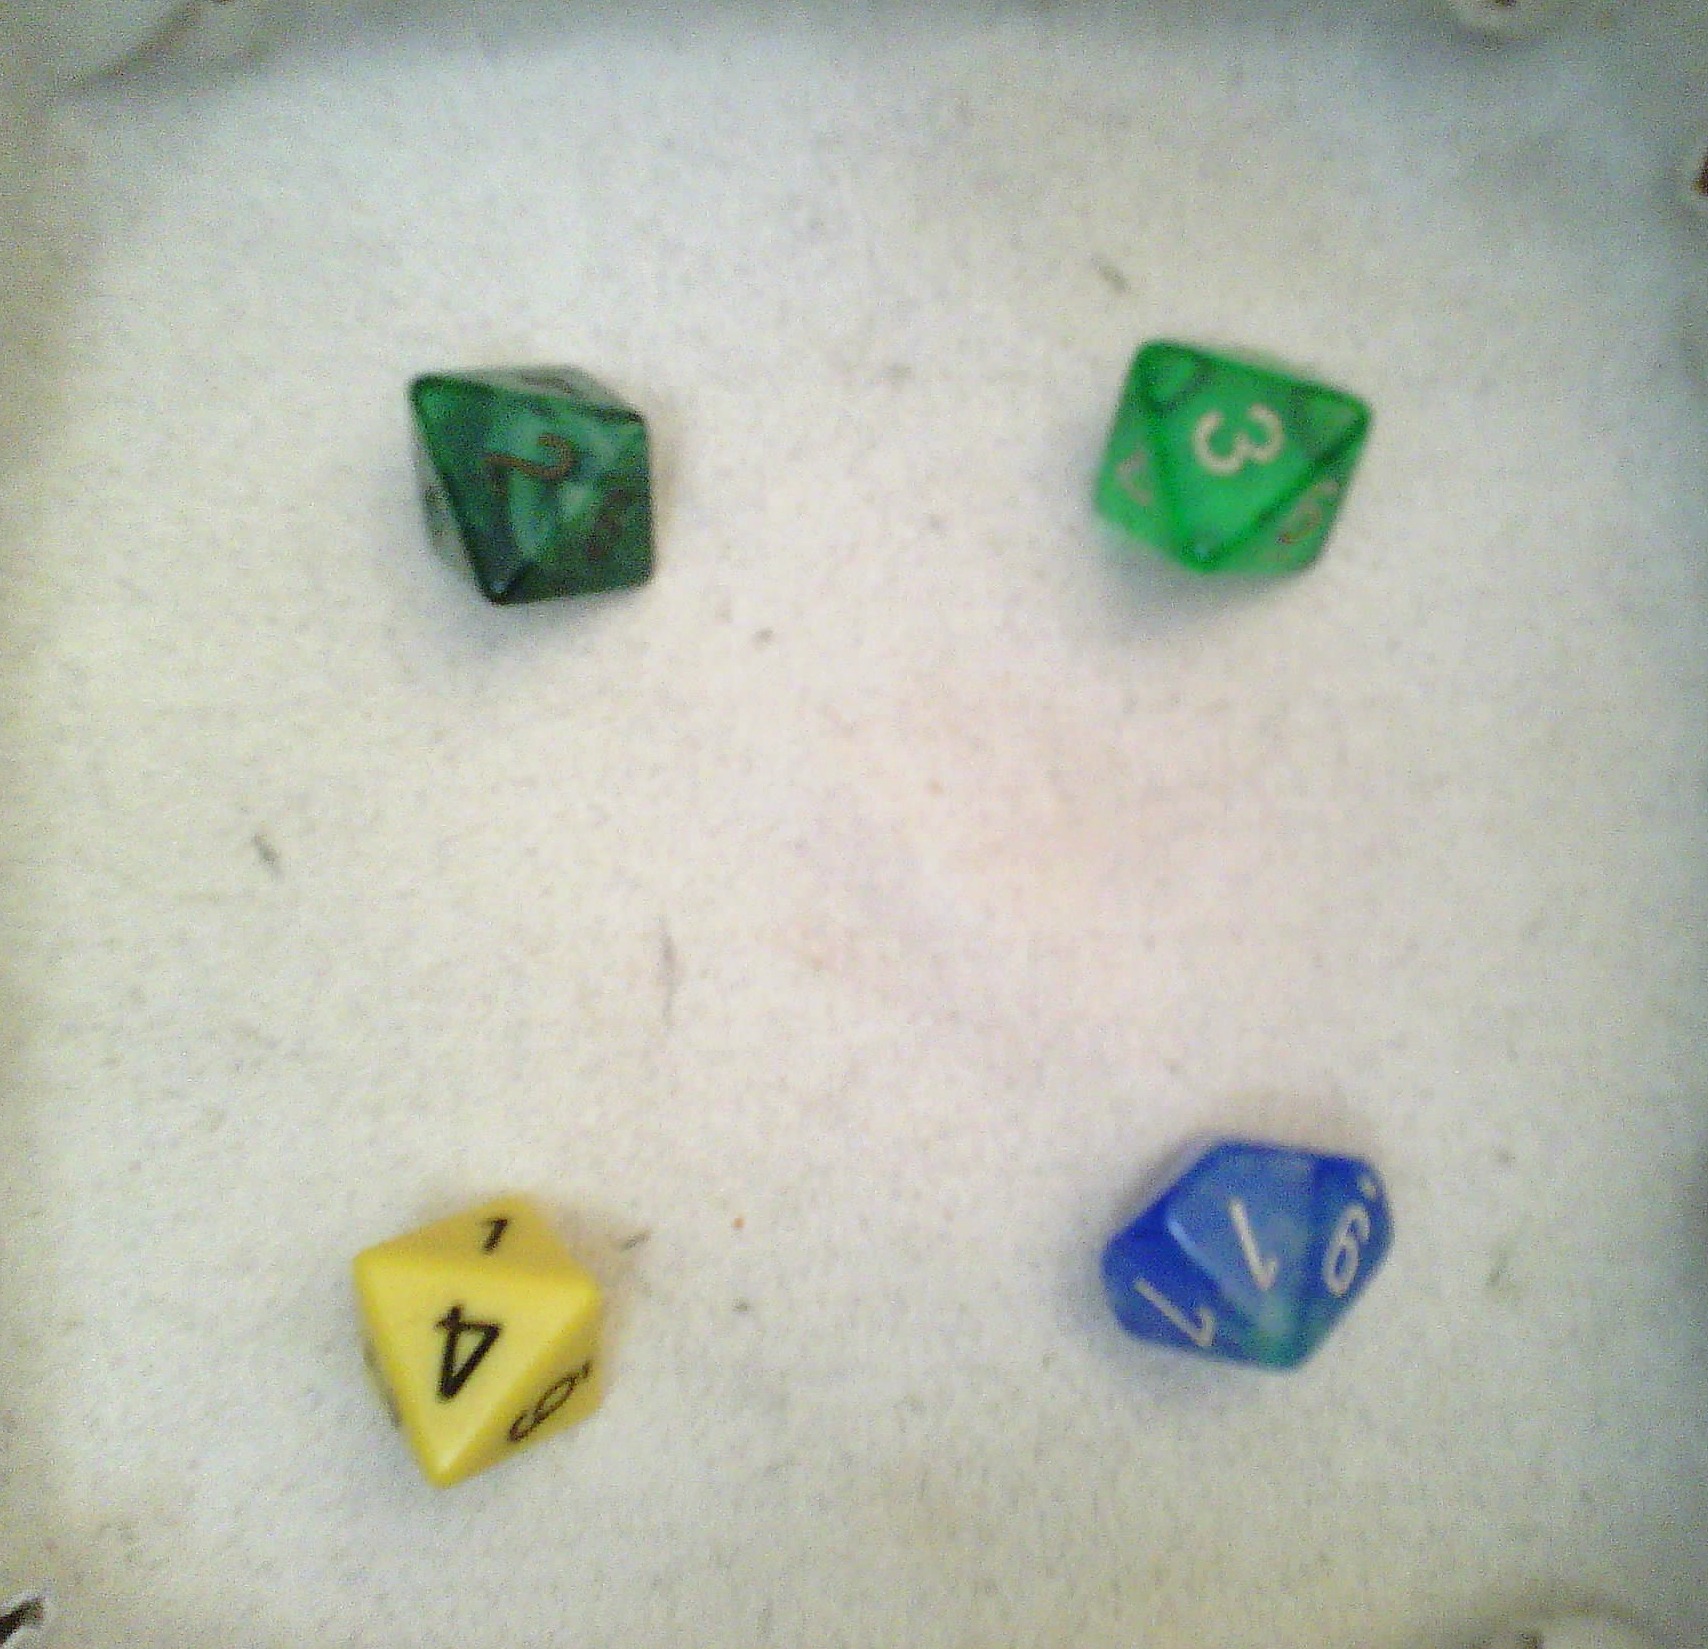
Dice in frame:
type: d8
value: 3
type: d8
value: 4
type: d8
value: 2
type: d10
value: 1
Label source: human
Face values trusted: yes